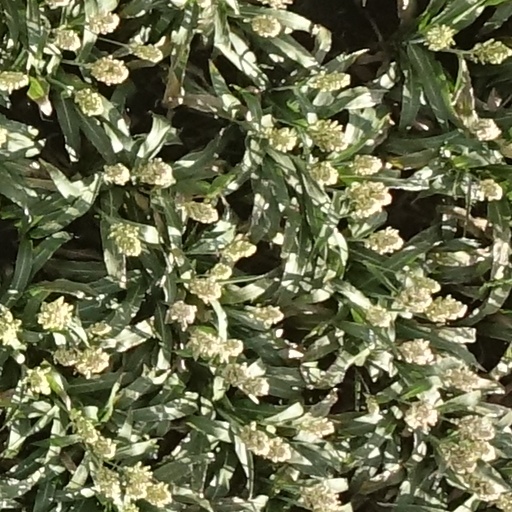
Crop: sorghum